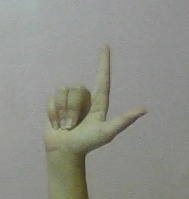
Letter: laam